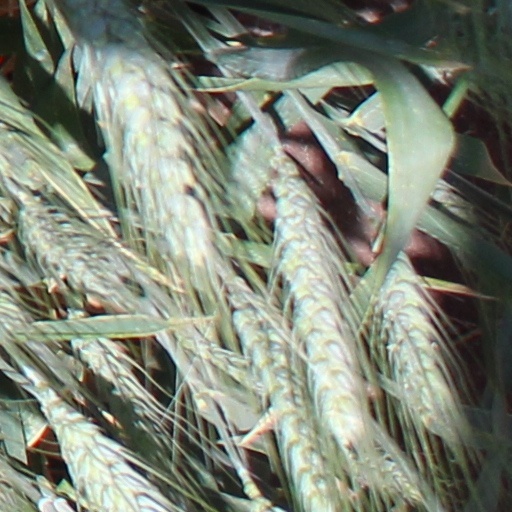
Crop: wheat